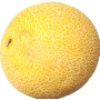
Label: Cantaloupe 1